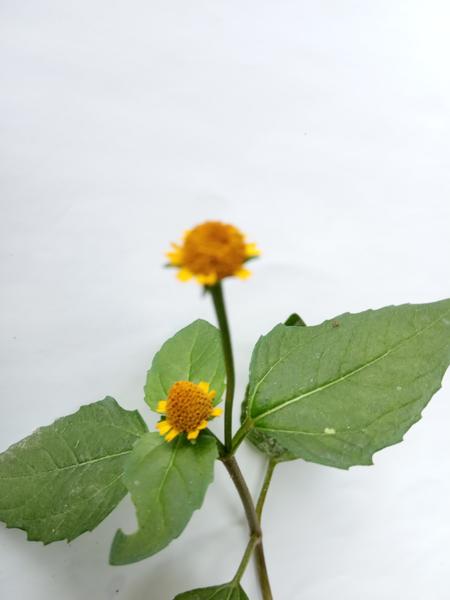
Weed species: Synedrella nodiflora